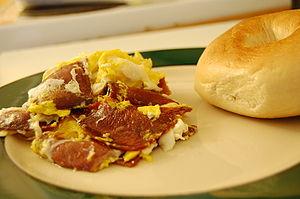
Cette page présente différents sandwichs et tartines existant à travers le monde.